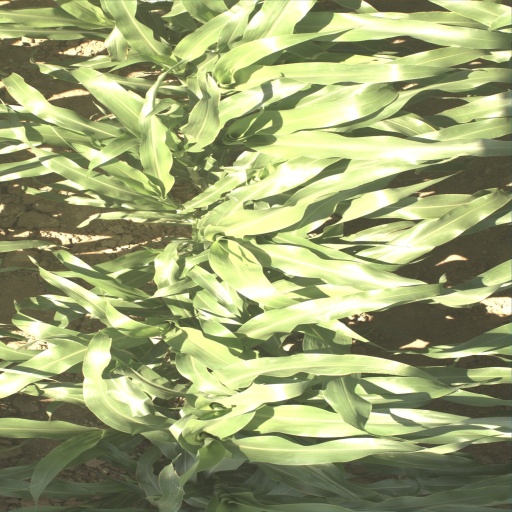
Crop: sorghum